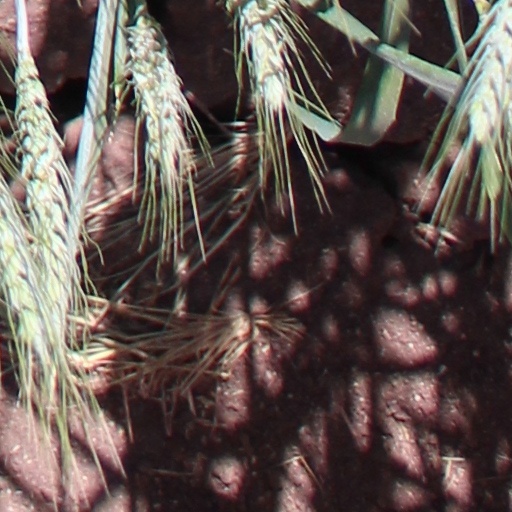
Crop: wheat